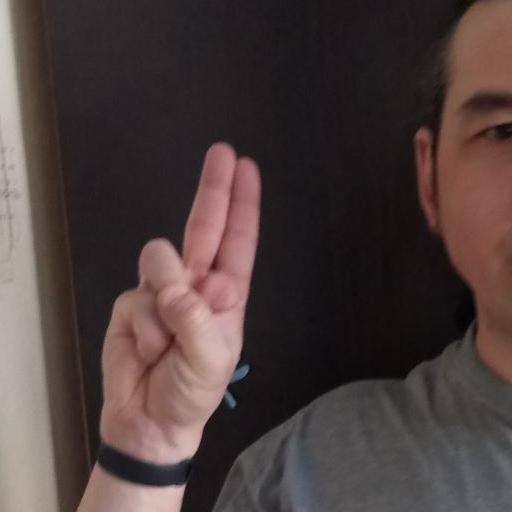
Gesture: two_up